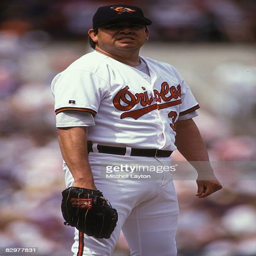
baseball player bats during a baseball game